Seychelles parakeet

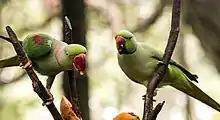
Two male Alexandrine parakeets. This species is the closest living relative of the Seychelles parakeet.

In 2018, the American ornithologist Kaiya L. Provost and colleagues also found the Mascarene parrot and "Tanygnathus" species to form a group within "Psittacula", making that genus paraphyletic (an unnatural grouping excluding some of its subgroups), and stated this argued for breaking up the latter genus. To solve the issue, the German ornithologist Michael P. Braun and colleagues proposed in 2016 and 2019 that "Psittacula" should be split into multiple genera. They placed the Seychelles parakeet in the reinstated genus "Palaeornis", along with the Alexandrine parakeet.